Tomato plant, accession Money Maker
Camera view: horizontal (90 deg, fisheye); turntable rotation: 30 degrees
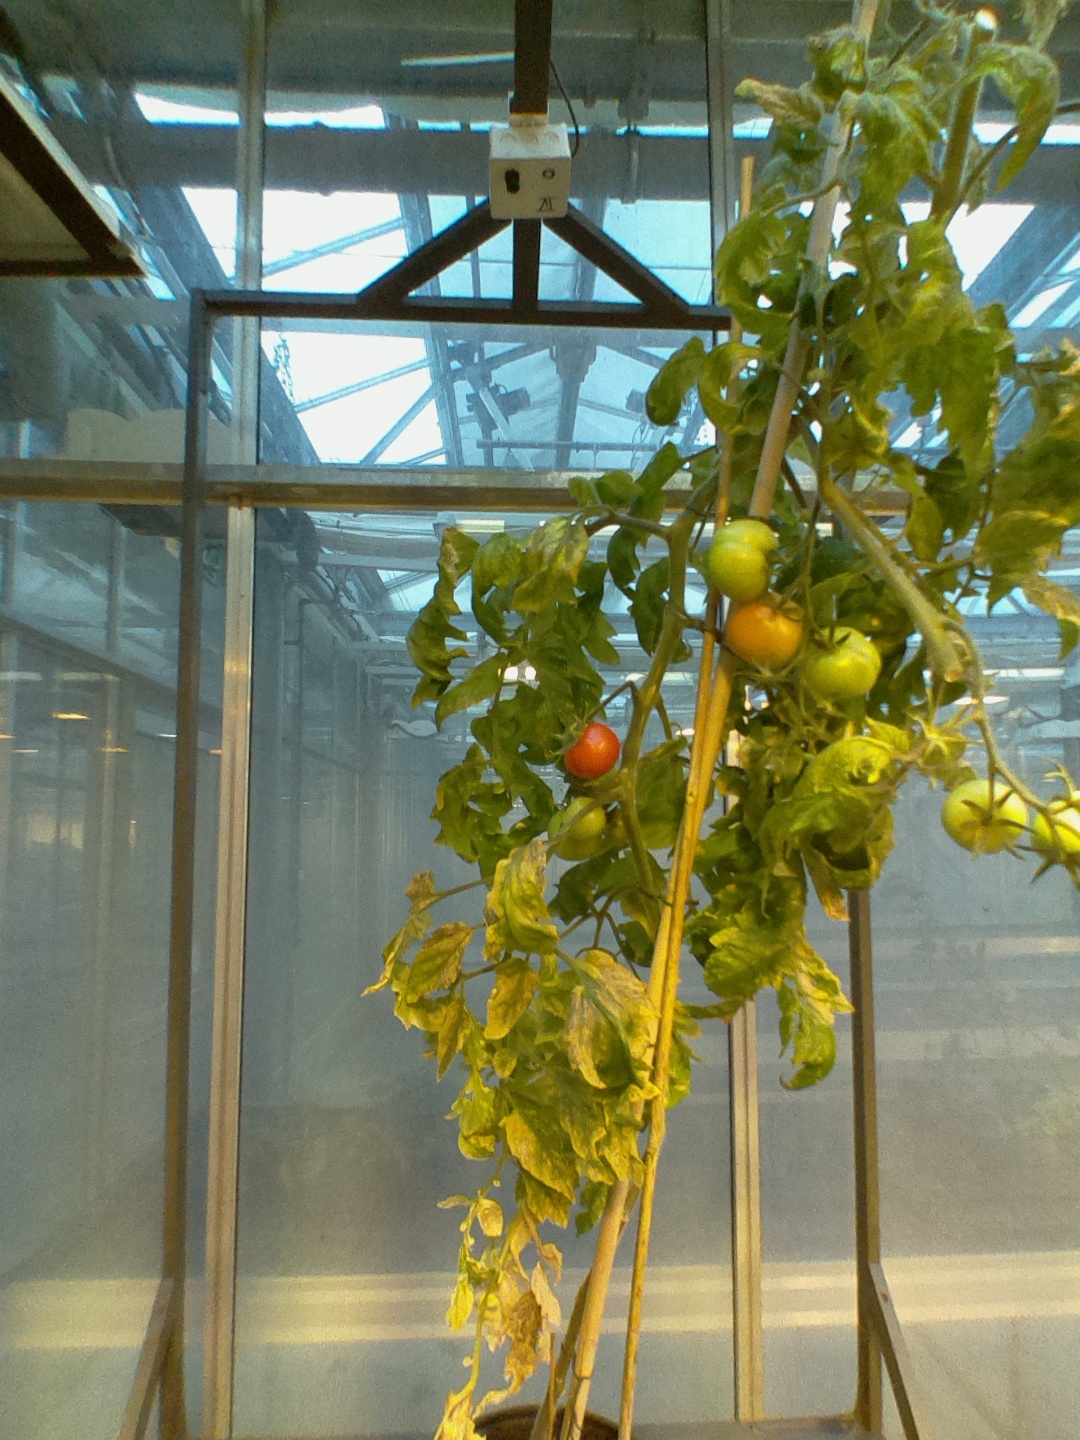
BBCH growth stage 81: 10%-20% of fruits show typical fully ripe color